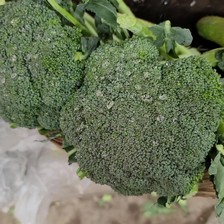
Label: others